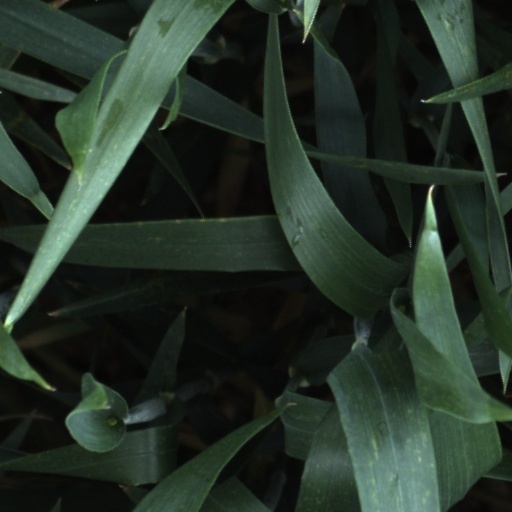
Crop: wheat